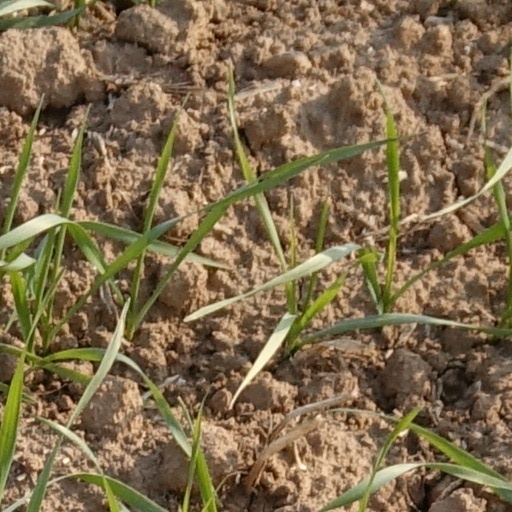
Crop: wheat